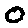
Label: 0